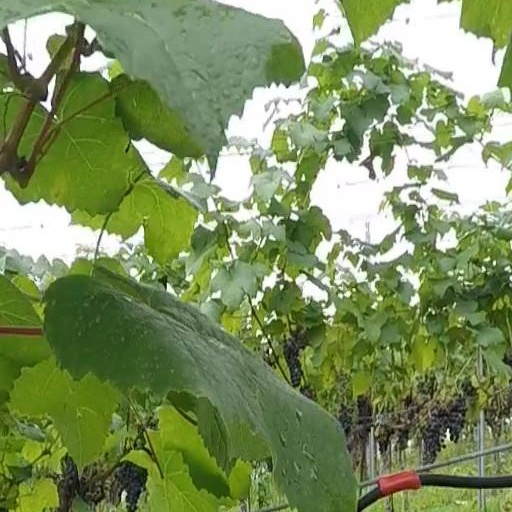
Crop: grape